Serbia

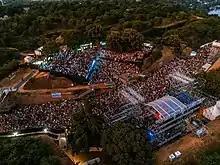
Exit Festival in Novi Sad, proclaimed as "the Best Major European festival" at the EU Festival Awards

There are 19 universities in Serbia (nine public universities with a total number of 86 faculties and ten private universities with 51 faculties). In 2018/2019 academic year, 210,480 students attended 19 universities (181,310 at public universities and some 29,170 at private universities) while 47,169 attended 81 "higher schools". Public universities in Serbia are: the University of Belgrade, University of Novi Sad, University of Niš, University of Kragujevac, University of Priština, Public University of Novi Pazar as well as three specialist universities – University of Arts, University of Defence and University of Criminal Investigation and Police Studies. The largest private universities include Megatrend University and Singidunum University, both in Belgrade, and Educons University in Novi Sad. The University of Belgrade (placed in 401–500 bracket on 2024 Shanghai Ranking of World Universities) and University of Novi Sad are generally considered the best institutions of higher learning in the country.